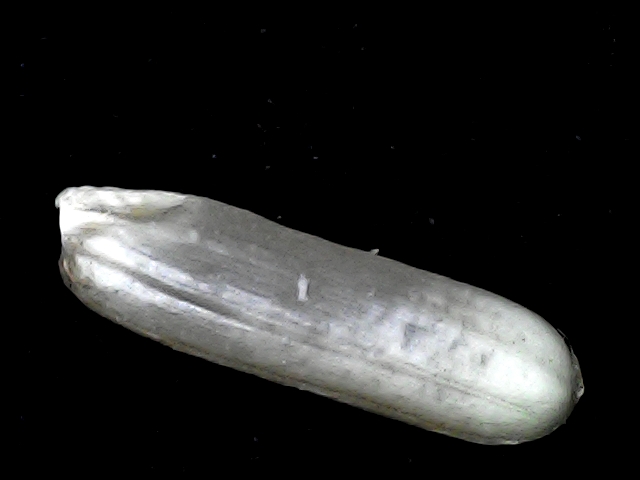
Rice variety: BD57